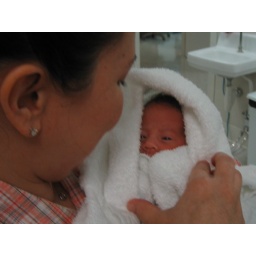
So cute all snuggled in the towel after her bath.